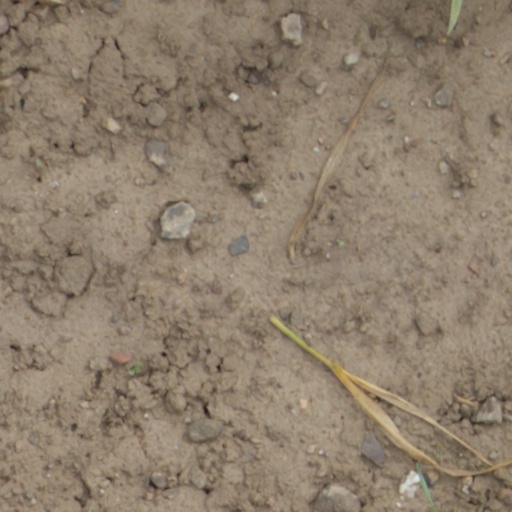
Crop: wheat